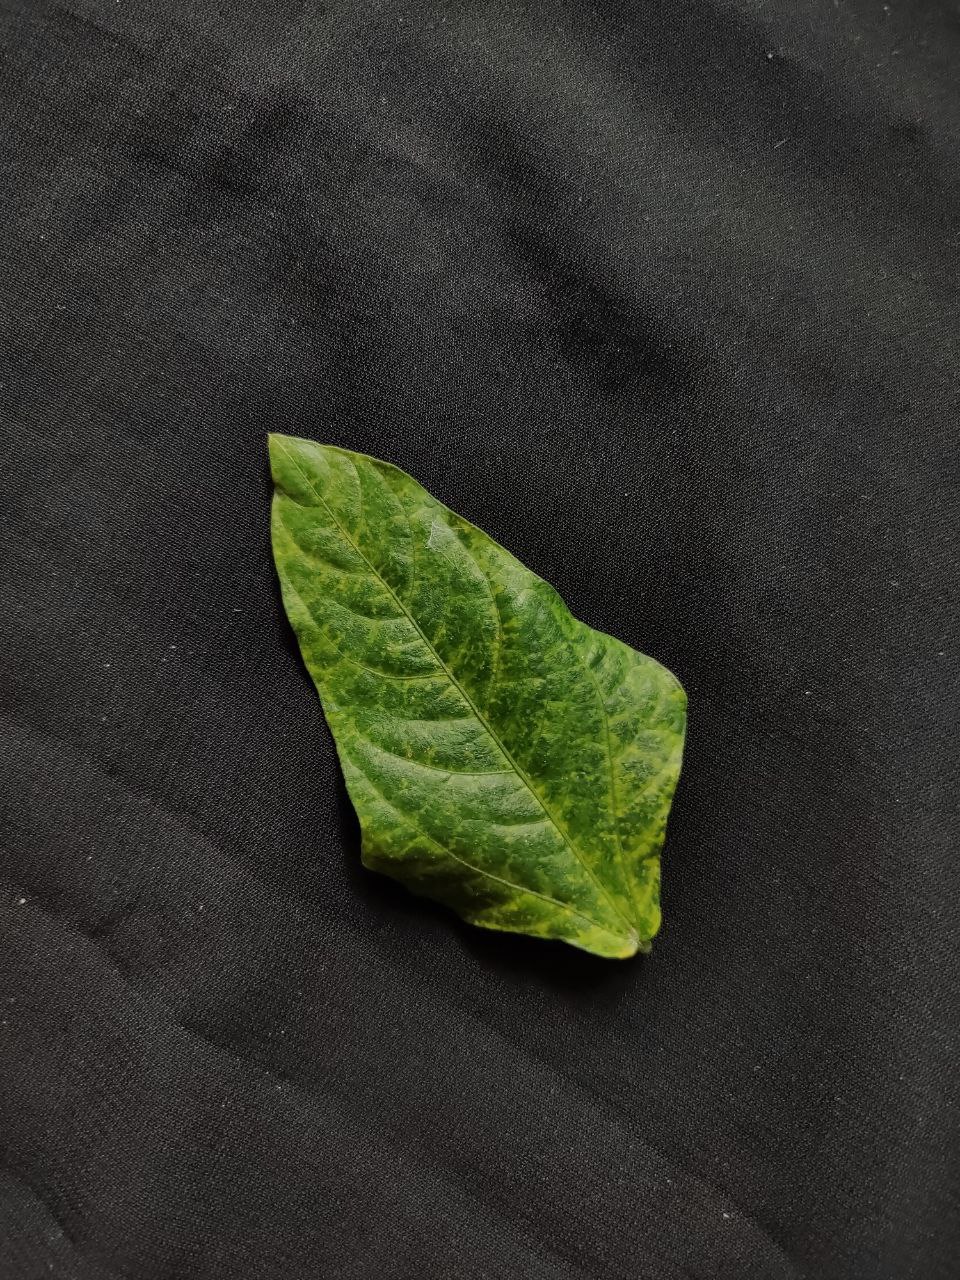
Crop: cowpea
Leaf condition: Mosaic Virus